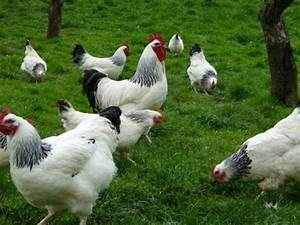
Label: chicken